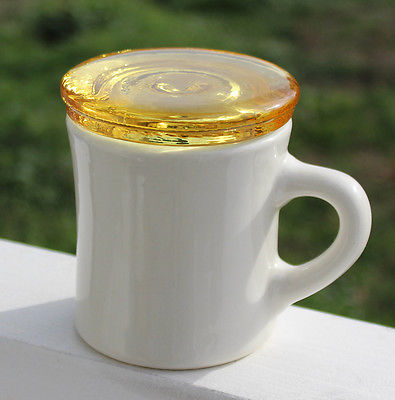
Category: mug